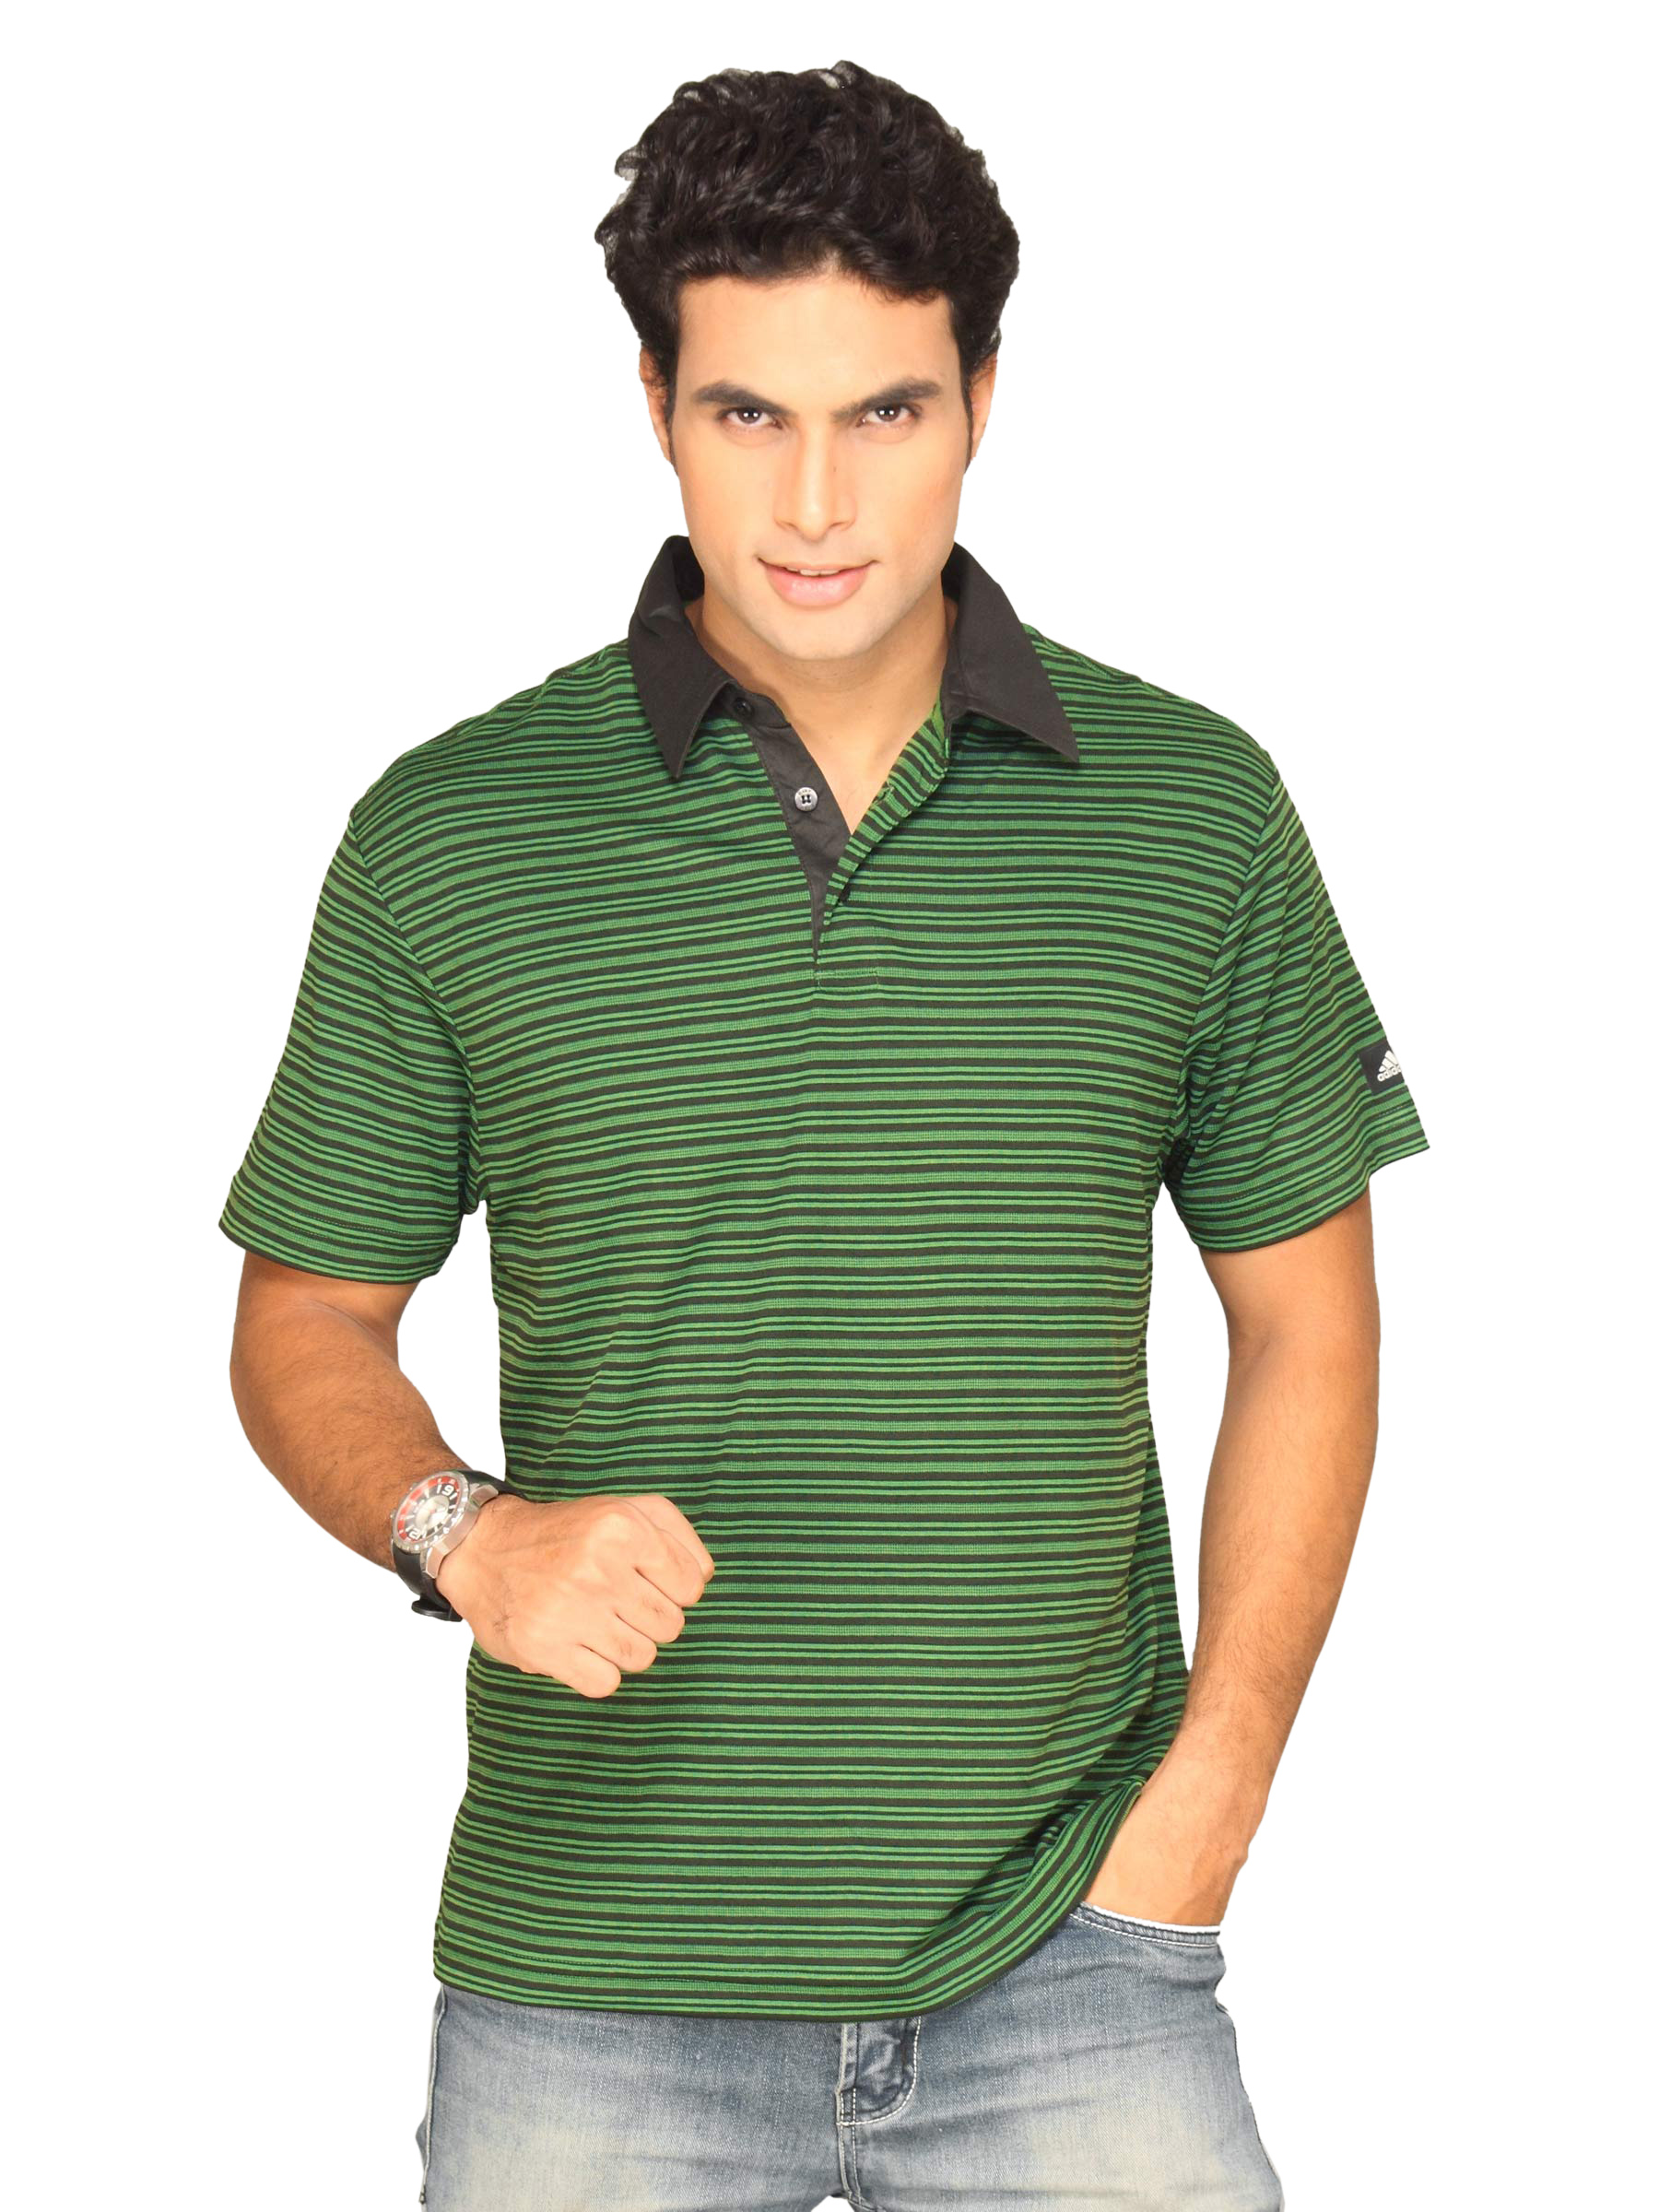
ADIDAS Men's Strip Polo Black Green T-shirt
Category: Apparel / Topwear / Tshirts
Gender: Men
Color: Black
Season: Summer 2011
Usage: Casual